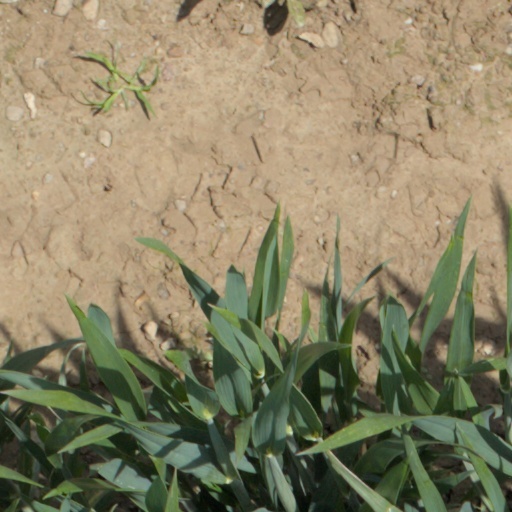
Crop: wheat